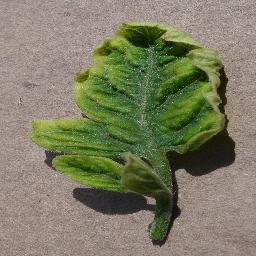
Label: Tomato___Tomato_Yellow_Leaf_Curl_Virus